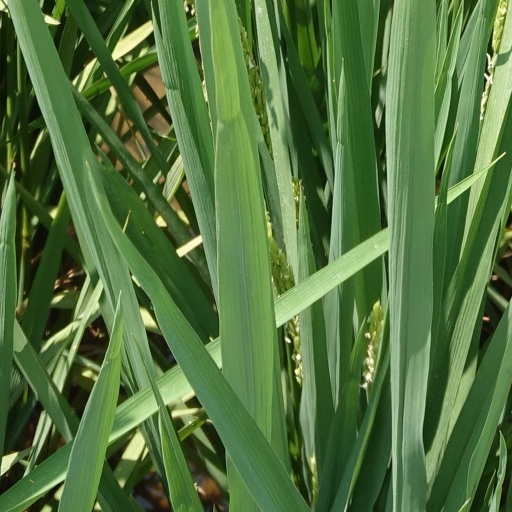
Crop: rice